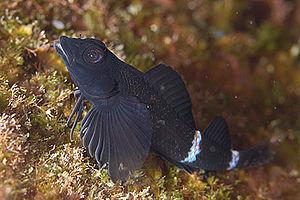
Enneapterygius est un genre de blennies de la famille des Tripterygiidae.